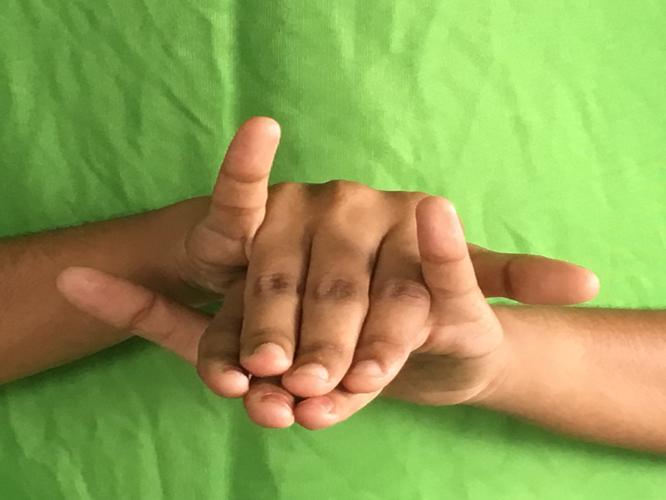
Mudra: Varaha
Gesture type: double_hand